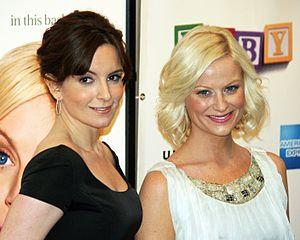
Baby Mama ou Maman porteuse au Québec est un film américain écrit et réalisé par Michael McCullers, sorti en 2008.
Amy Poehler, née le 16 septembre 1971 à Newton, est une actrice, humoriste, scénariste et productrice américaine. Elle est surtout connue pour avoir été membre du Saturday Night Live de 2001 à 2008, et pour son rôle de Leslie Knope dans la sitcom Parks and Recreation de 2009 à 2015, pour laquelle elle remporta un Critic's Choice Award en 2012 et un Golden Globe en 2014.
La 72ᵉ cérémonie des Golden Globes, organisée par la Hollywood Foreign Press Association, a eu lieu le 11 janvier 2015 et a récompensé les films et séries diffusés en 2014 et les professionnels s'étant distingués cette année-là. Elle a été présentée pour la troisième et dernière fois par les comédiennes Tina Fey et Amy Poehler, et diffusée sur le réseau NBC.
La 70ᵉ cérémonie des Golden Globes, organisée par la Hollywood Foreign Press Association, a eu lieu le 13 janvier 2013 et a récompensé les films et séries diffusés en 2012 et les professionnels s'étant distingués cette année-là. Elle a été présentée par les comédiennes Tina Fey et Amy Poehler qui remplacent Ricky Gervais, et diffusée sur le réseau NBC.
La 71ᵉ cérémonie des Golden Globes, organisée par la Hollywood Foreign Press Association, a eu lieu le 12 janvier 2014 et a récompensé les films et séries diffusés en 2013 et les professionnels s'étant distingués cette année-là. Elle a été présentée pour la deuxième année consécutive par les comédiennes Tina Fey et Amy Poehler, et diffusée sur le réseau NBC.